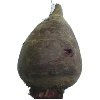
Label: beetroot